Comrat

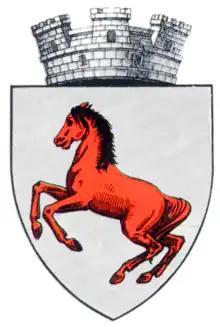
The first seal of Comrat (1932–2005)

Comrat was first settled as early as 1443, with other sources claiming it was founded in 1789. Nevertheless, the settlement was sparsely populated until the new Russian government issued a decree in 1819 to resettle the region with Bulgarians and other nationalities from across the Danube, after the territory was annexed by Russia from Moldavia in 1812.